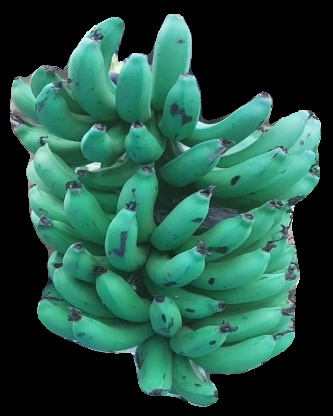
Variety: pachbale
Grade: grade3